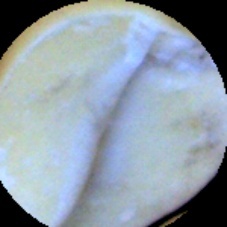
Label: Broken